Edmund Hillary

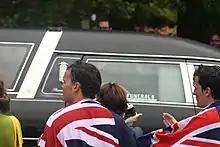
People draped in the Flag of New Zealand as Hillary's hearse passes

In 1962, he was a guest on the television game show "What's My Line?"; he stumped the panel, comprising Dorothy Kilgallen, Arlene Francis, Bennett Cerf, and Merv Griffin.